Romorantin - Pruniers Air Detachment

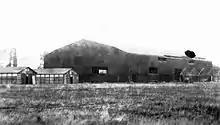
Balloon Hangar

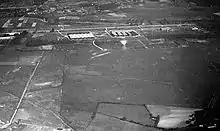
Flying Field #1

The Balloon Department was responsible for providing all necessary materiel to support the Observation Balloon Companies at the front. Caquot Observation balloons, manufactured both in France as well as the United States were received at Romorantin and rigged for combat use. Once prepared and inspected for service they were trucked to the combat Companies. This also included parachutes for the observers. A large amount of cloth, adhesive tape, rubberised glue, and silk, roes and cords were kept on hand for repairs. The Balloon Repair Depot received damaged Balloons and was equipped with sewing machines, bloweres, long tables, benches canvas, silk, wicker and the equipment needed to repair and ship back to the field balloons quickly.